Variations (musical)

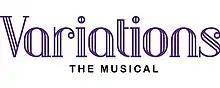

Variations is a musical with book and lyrics by Nick Enright and music and arrangements by Terence Clarke.